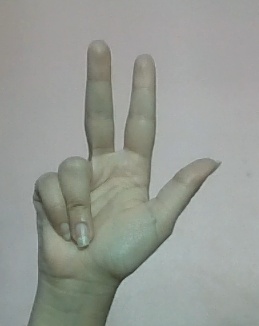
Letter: al